Dafnonas

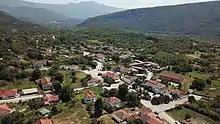

Dafnonas is a settlement in the municipality of Xanthi in the Xanthi regional unit of Greece. It is part of the municipal unit of Stavroupoli.